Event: Ecuador Earthquake
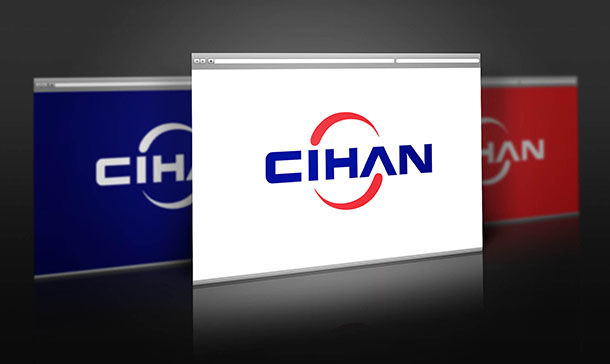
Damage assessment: no_damage